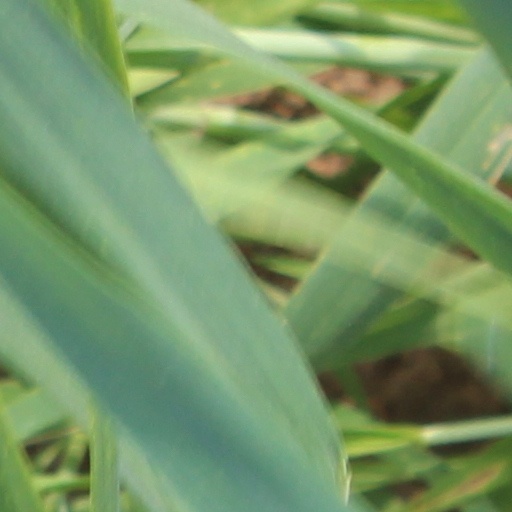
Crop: wheat